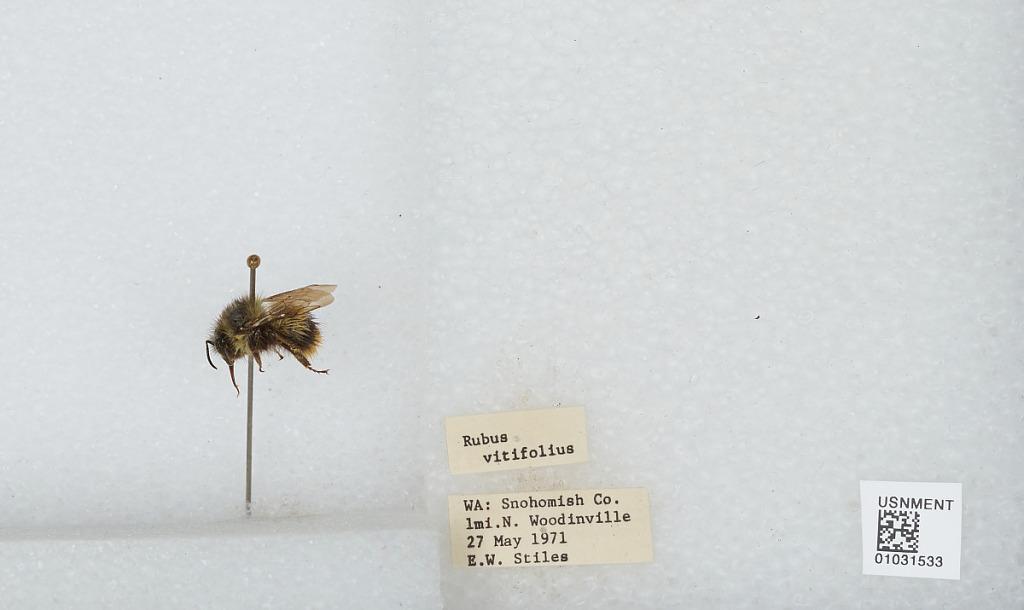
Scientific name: Bombus (Pyrobombus) mixtus Cresson
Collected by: E. Stiles
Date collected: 1971-5-27
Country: United States
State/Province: Washington
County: Snohomish
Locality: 1 mile north of Woodinville
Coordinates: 47.7808, -122.148